Wilhelma, Palestine

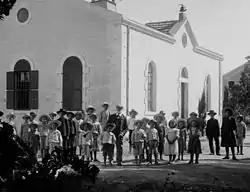
The Templers outside their community centre

Wilhelma, originally Wilhelma-Hamîdije, was a German Templer Colony in Palestine, located southwest of al-'Abbasiyyah near Jaffa.